Public image of Roman Reigns

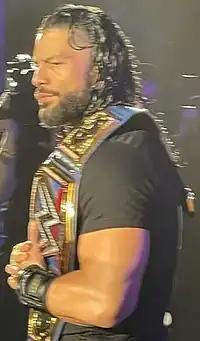
Reigns in 2022.

On August 23, 2020, at SummerSlam, Reigns returned to WWE programming. Within a week, Reigns won the Universal title for a second time at Payback and turned heel for the first time since 2014, aligning himself with Paul Heyman. He has since then branded himself as The Tribal Chief. The first part of this storyline saw him force Jey Uso (his real-life cousin) to eventually come to his side, in a months-long feud where Reigns beat Uso at every turn. Reigns' and Uso's work was praised by critics, which eventually led to Reigns adopting the catchphrase, "acknowledge me!"